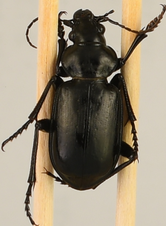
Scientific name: Calosoma affine
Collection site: Konza Prairie Agroecosystem NEON (KONA), plot KONA_007